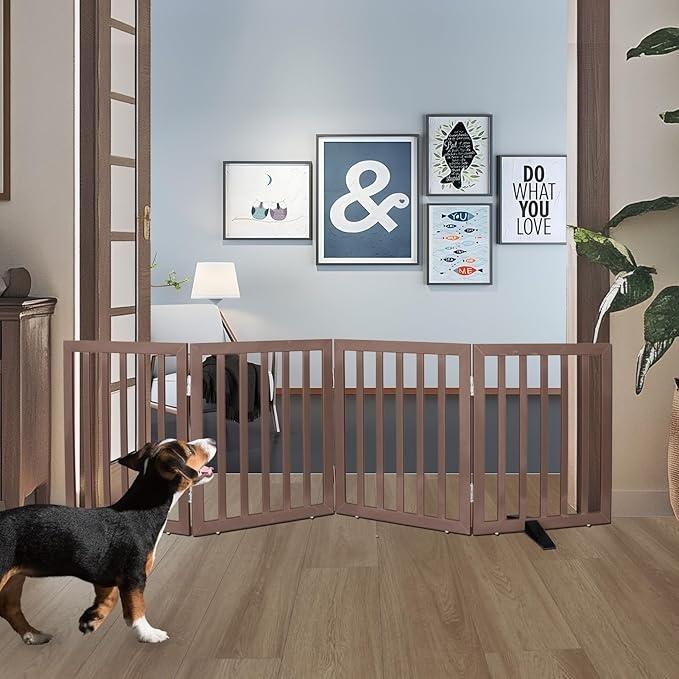
ZJSF Freestanding Indoor Dog Gate for House Foldable Wood Puppy Gate for Doorways Pet Gate for Stairs Extra Wide Pet Fence, Brown, 24" Height 4 Panels
About This 【Wooden Freestanding Pet Gate Material】 This convertible wooden dog gate is Constructed of sturdy cedar wood and strong steel wire , cedar wood is known for its sturdy and durability,natural beauty ,sealed with special paint to keep wear-resistant and corrosion-resistant,strong wood that cannot be chewed through ,Non-Slip Rubber Feet to protect your floor. 【Collapsible and Expandable Design】Dog gate is freestanding and can be folded out into the wide Z-shape allows you to use it in full hallways, indoor, or doorways, bedrooms, staircases or any place in your house. 【4 PANELS】 Dog gates is built with 4 separate panels, secured together with sturdy stainless steel hinges.dog gates is a dog fence, room divider, and pet pen all in one. 【No Assembly Required】The pet gate comes completely assembled already and can be quickly unfolded like an accordion,simply just unfold it and use, it in the area you need. This dog gate is an excellent way to restrict your dog's access to parts of your house while maintaining a modern look. 【SIZE】: Opened size:W80" x D0.52" x H24"；Collapsed size:W20" x D2.1" x H24". Overview Size : 【4 Panels 】80''W x 24''H Brand : ZJSF Color : Brown Material : Wood Frame Material : Wood
Brand: ZJSF
Category: Animals & Pet Supplies > Pet Supplies > Pet Containment Systems > Fences & Gates